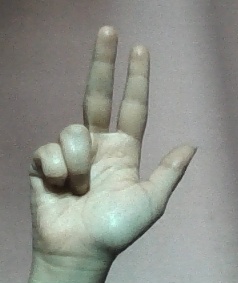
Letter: al